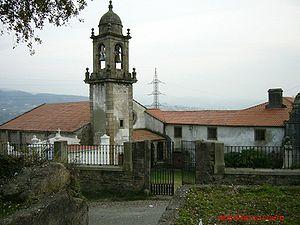
Narón est une commune de la province de La Corogne en Galice. Cette commune située sur la ría de Ferrol, appartient à la comarque de Ferrolterra et comprend plusieurs villes : Narón, Xubia, Freixeiro, Piñeiros, Santa Icia, O Ponto, San Xiao, A Gandara. La population recensée en 2012 est de 39 238 habitants.